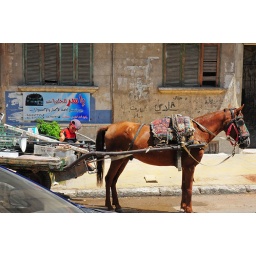
Young Syrian boy waiting with donkey and cart in Aleppo street